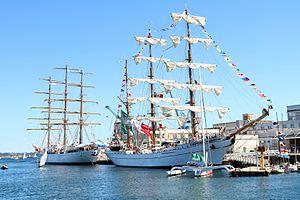
Cuauhtemoc Brest 2016